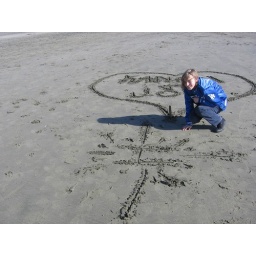
lizzy drawing hobo signs in the sand